Christophe Malavoy

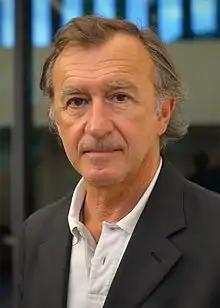
Christophe Malavoy, 2015

Christophe Malavoy (born 21 March 1952 in Reutlingen, West Germany), is a French actor.